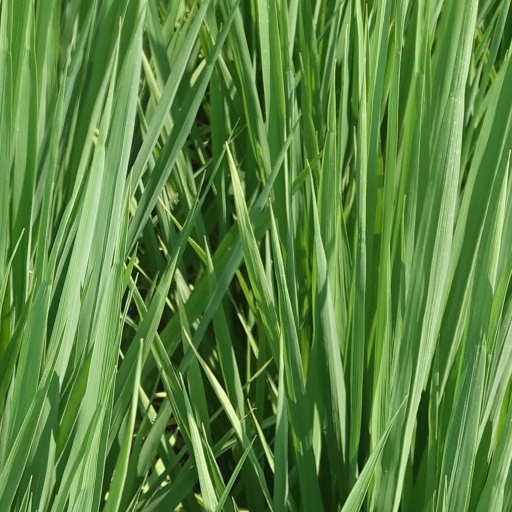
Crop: rice